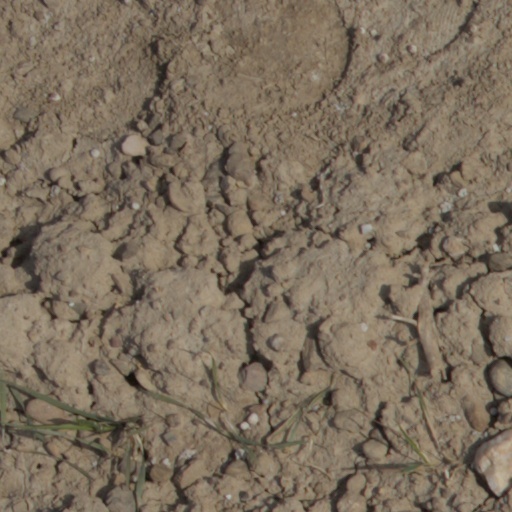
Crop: wheat